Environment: real
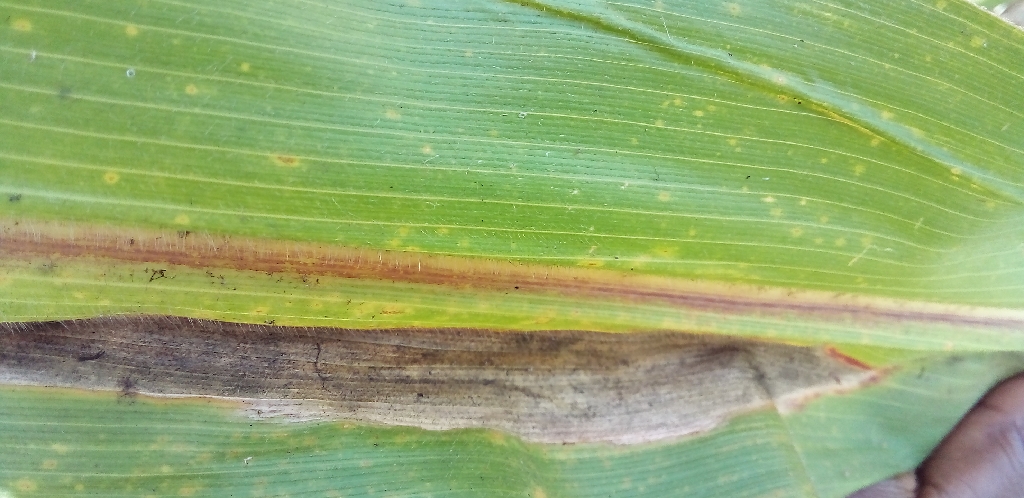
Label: northern_corn_leaf_blight